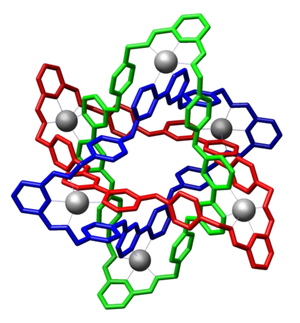
En mathématiques et plus précisément en théorie des nœuds, les anneaux borroméens constituent un entrelacs de trois cercles qui ne peuvent être détachés les uns des autres même en les déformant, mais tel que la suppression de n'importe quel cercle libère les deux cercles restants. Autrement dit, il s'agit d'un exemple d'entrelacs brunnien.
Sir James Fraser Stoddart est un chimiste écossais du département de chimie de l'université Northwestern, où il travaille toujours au 7 octobre 2009.
L'ADN circulaire est une molécule d'acide désoxyribonucléique fermée.